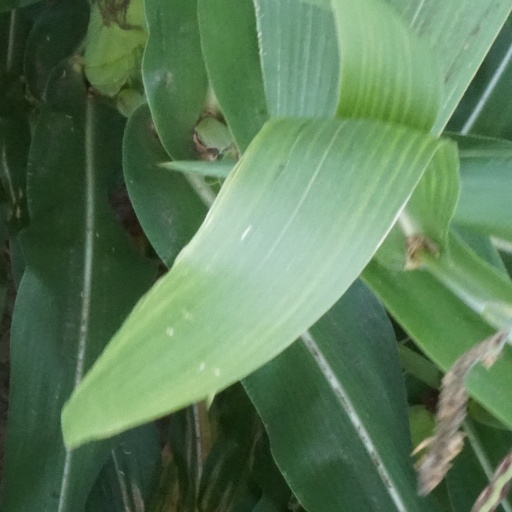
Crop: maize; corn